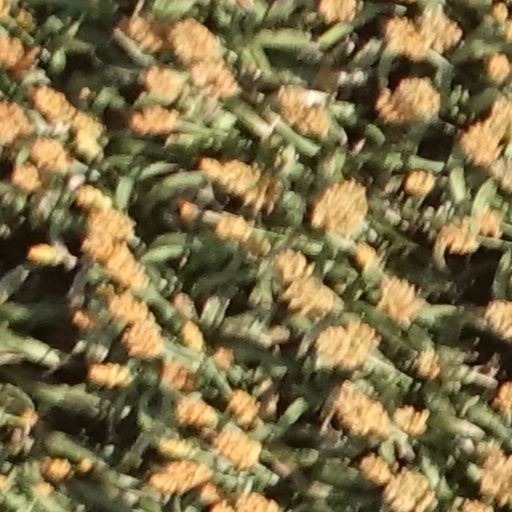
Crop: sorghum